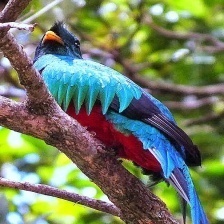
Species: QUETZAL
Scientific name: PHAROMACHRUS MOCINNO